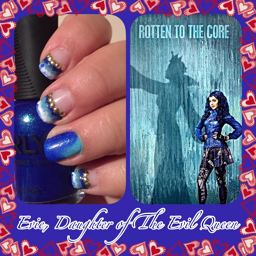
a closer look at the nail art i did for person .